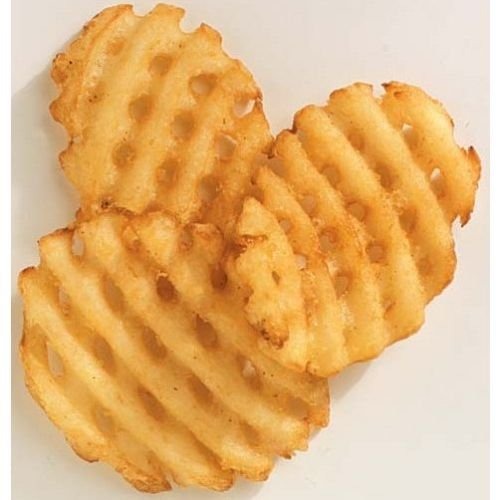
Item Name: McCain Ultimate Cross Trax Waffle Cut Potato Fry, 4.5 Pound -- 6 per case.
Bullet Point: Ships frozen, CANNOT be cancelled after being processed.
Product Description: McCain Ultimate Cross Trax Waffle Cut Potato Fry, 4.5 Pound -- 6 per case. Waffle cut. Skin-on homemade appearance and buttery-flavored batter deliver extra crisp texture and enhanced homestyle potato taste. Great plate coverage. Skin On
Value: 6.0
Unit: Count

Price: 157.03